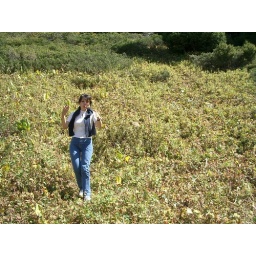
Out standing in her field